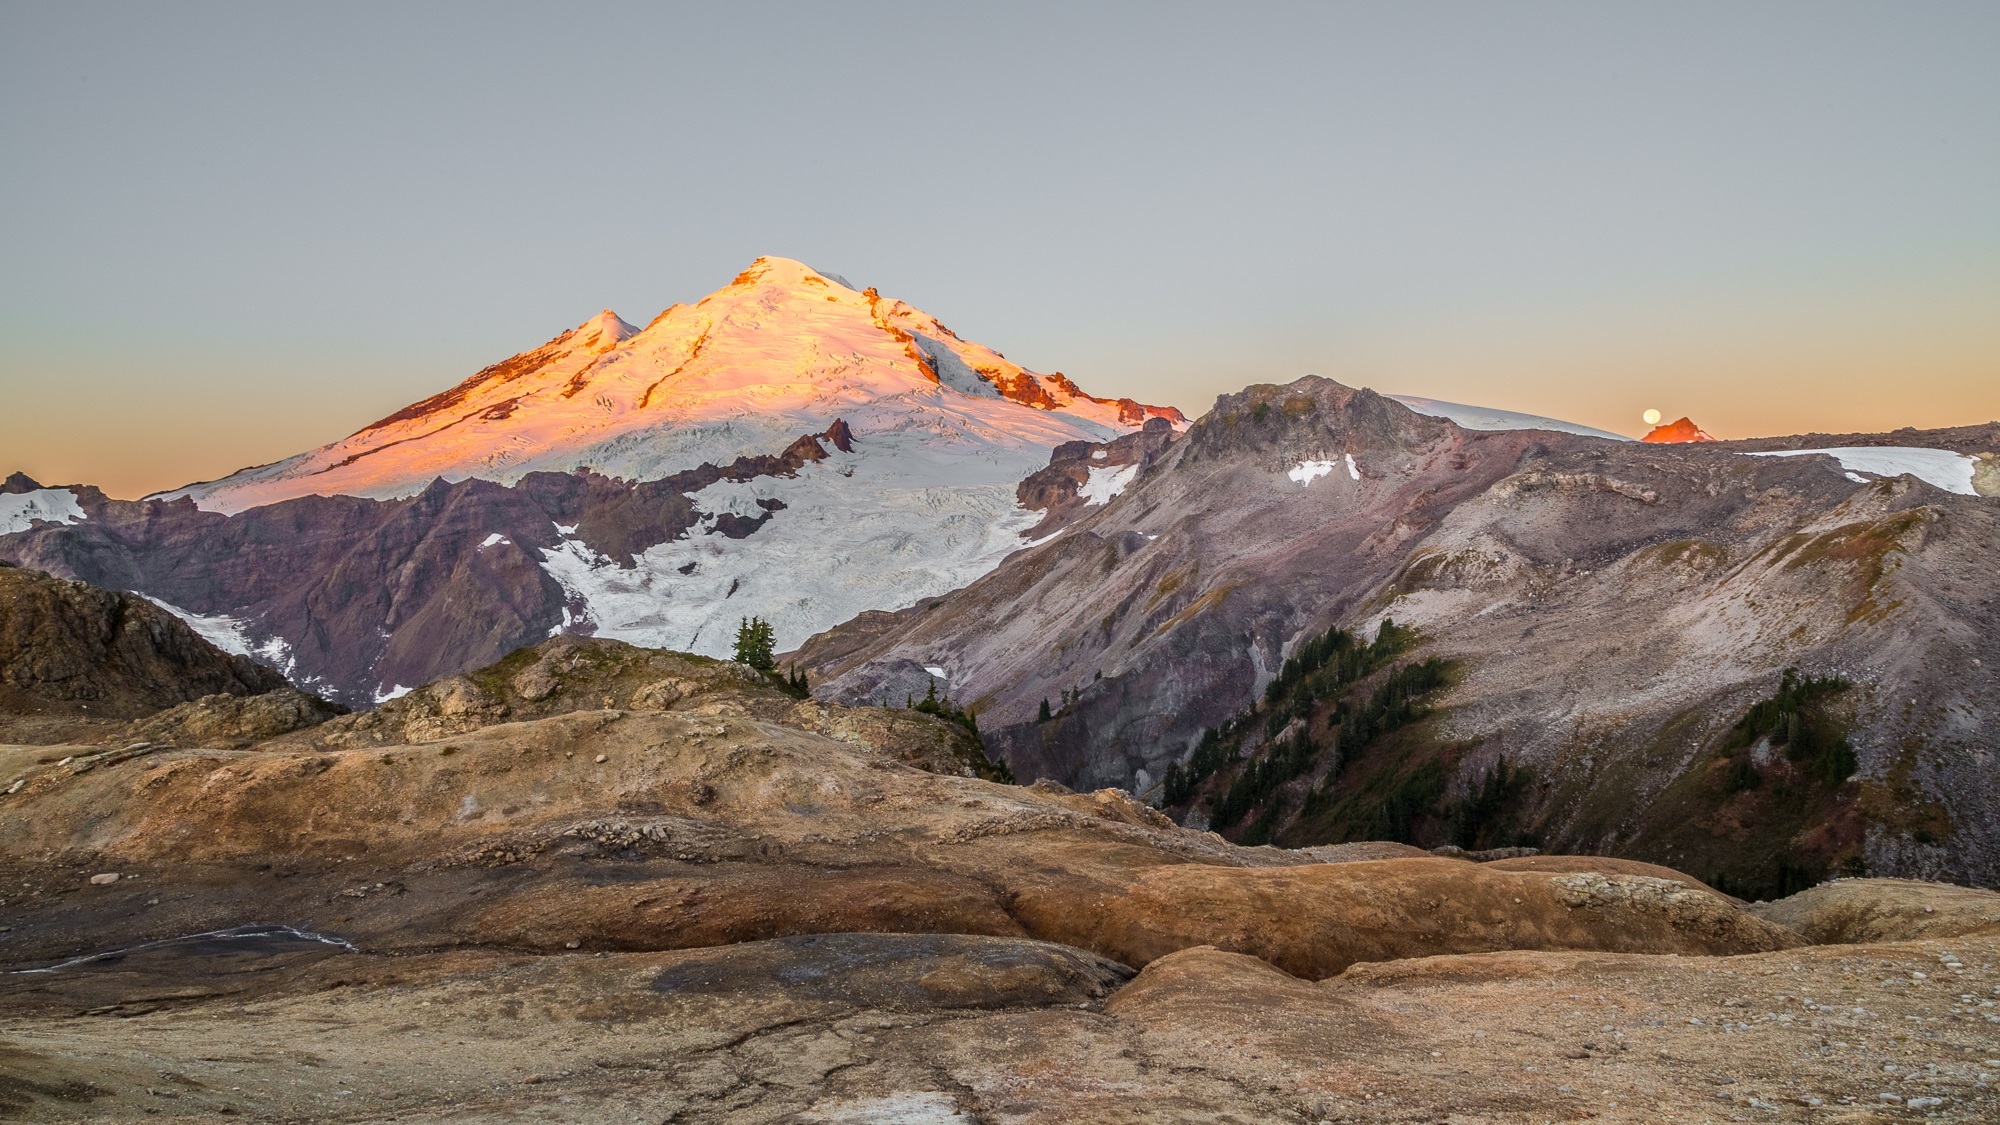
landscape, nature, rock, wilderness, mountain, snow, adventure, peak, mountain range, range, scenic, scenery, usa, colorful, terrain, moon, ridge, summit, washington, outdoors, geology, mountains, badlands, cascades, plateau, fell, moonset, landform, mt baker snoqualmie national forest, geographical feature, mountainous landforms, geological phenomenon